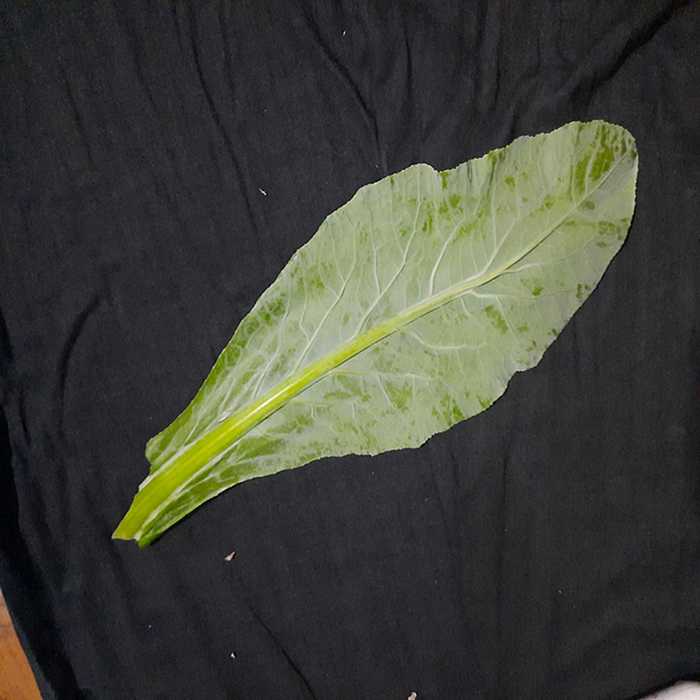
Plant: Cauliflower
Label: Fresh leaf